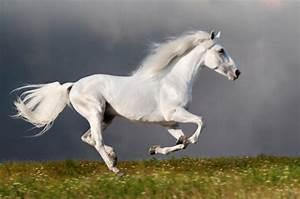
horse